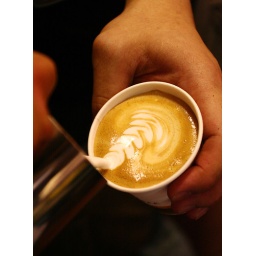
latte art in paper cup